Oak Openings Region

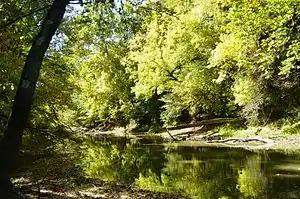
The Tiffin river at Goll Woods

The Oak Openings Region is a globally rare ecosystem composed of over of Michigan and Ohio. The land consists largely of oak savanna and grassland prairie. It is considered by The Nature Conservancy as having a similar ecological importance as the Florida Everglades and is one of the 200 "Last Great Places on Earth".